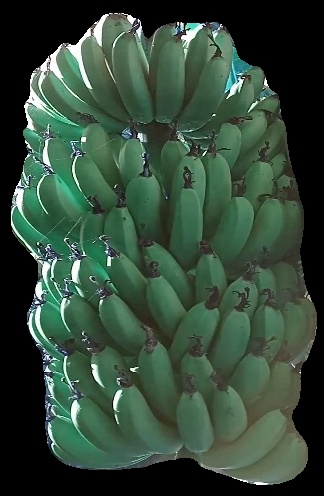
Variety: pachbale
Grade: grade1